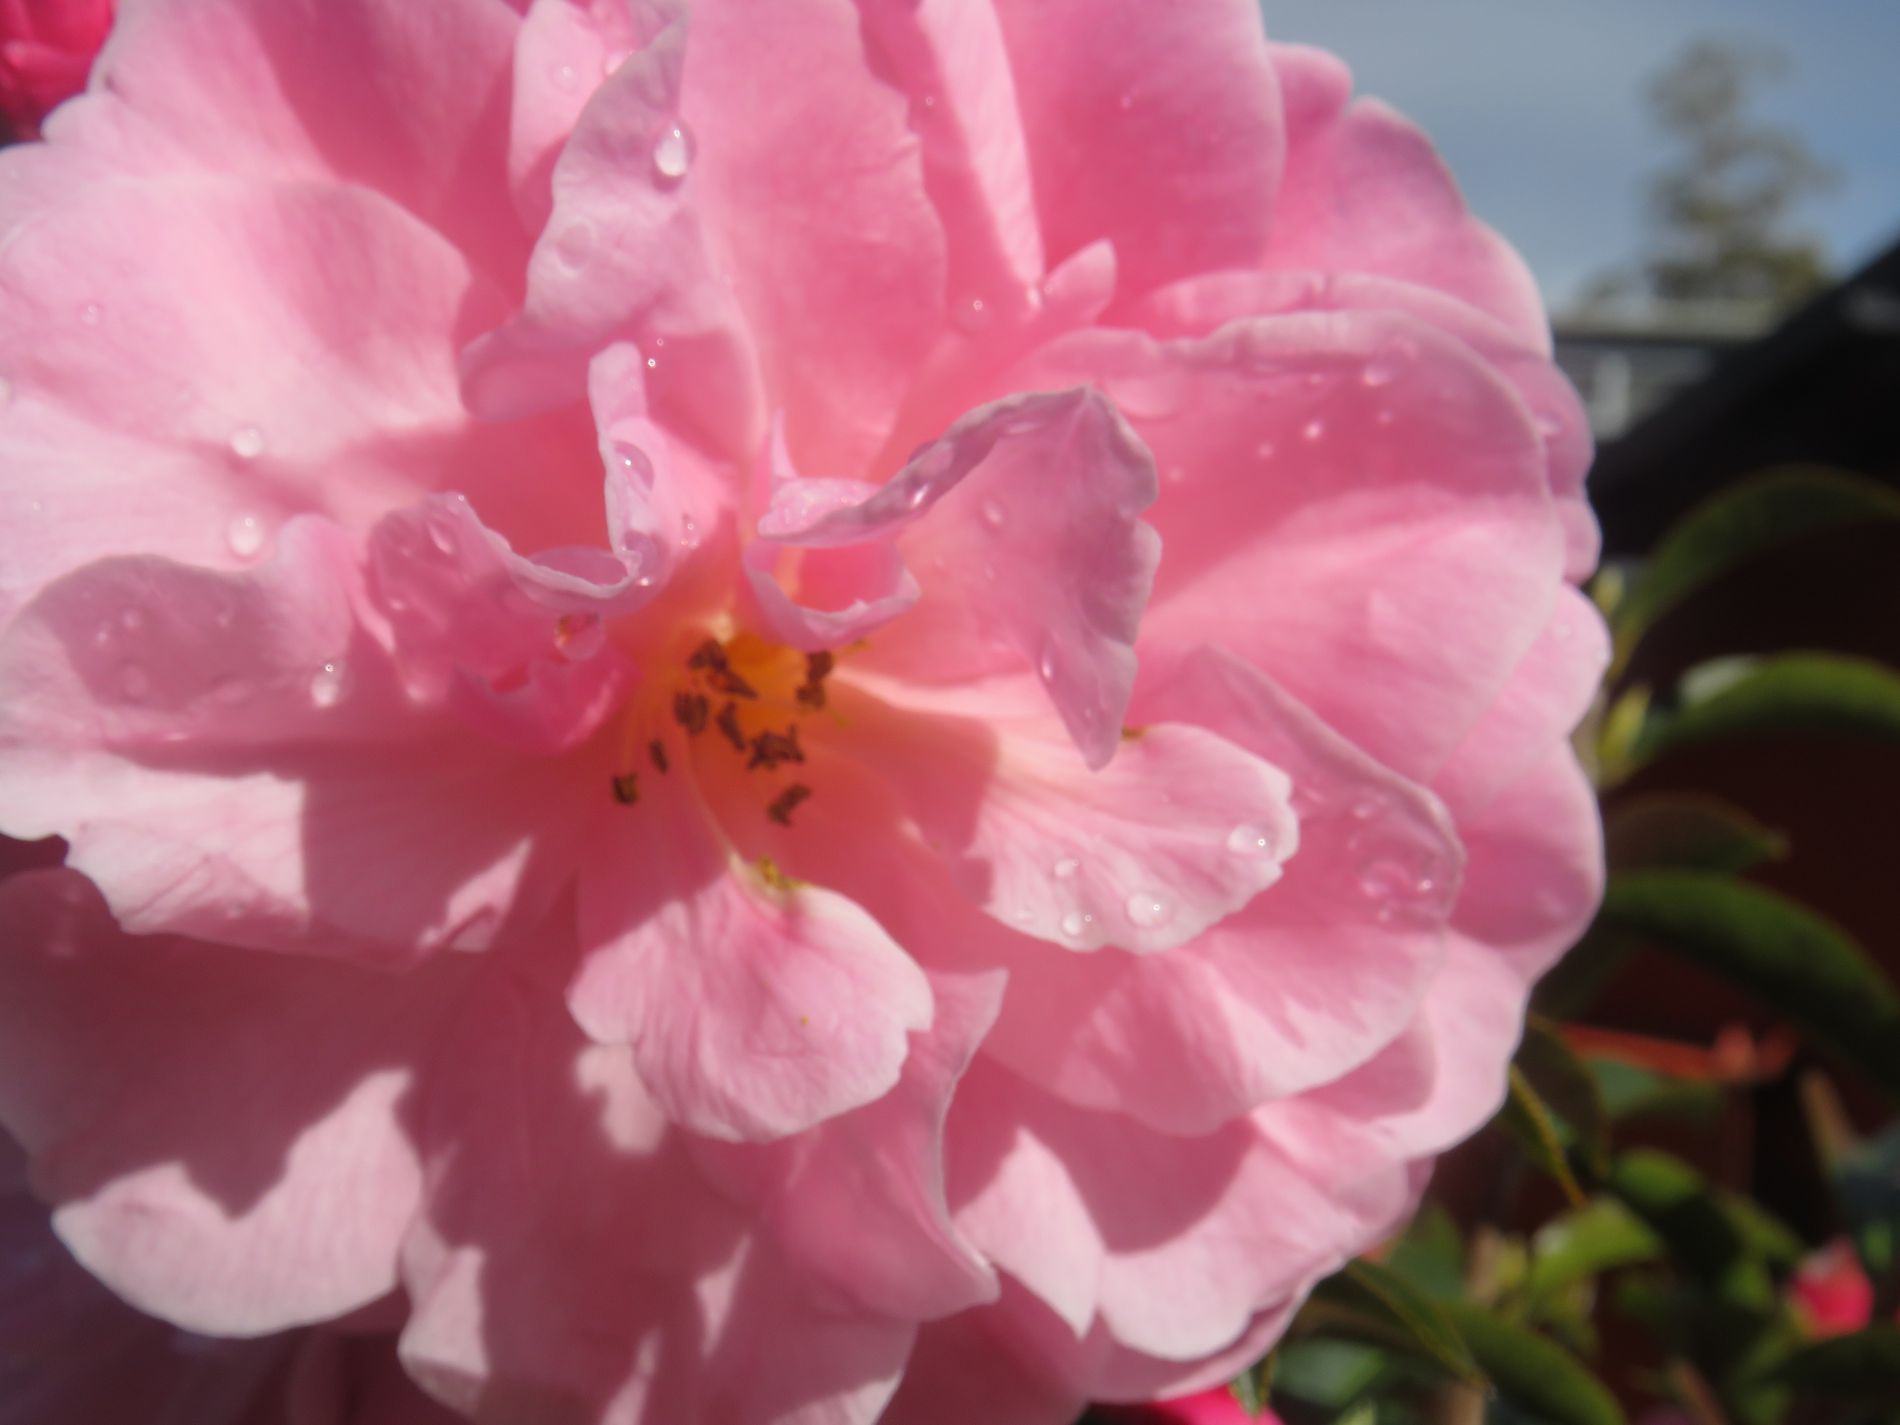
Pinkish Flower
A pink flower blooming in the beauty of nature against blurred plants looks like a garden. In the background, the sky appears clear in daylight with a few drops of water on it.
A close-up shot captured in daylight shows the beauty of the flower's details and cheerful color tones, creating a beautiful, calm, and charming atmosphere with picturesque nature, which is highlighted by the blurry background in the shot.
Labels: Flower, Petal, Plant, Geranium, Pollen, Rose, Anther, Carnation, Anemone, Peony, Dahlia, Bud, Sprout, Blurry Plants, Sky, Water Drop
Camera: Canon Canon PowerShot SX540 HS
Lens: 4.3 - 215.0 mm, 4-215mm
Aperture: F5
Exposure: 1/1000 sec
ISO: 80
Focal length: 8.6 mm